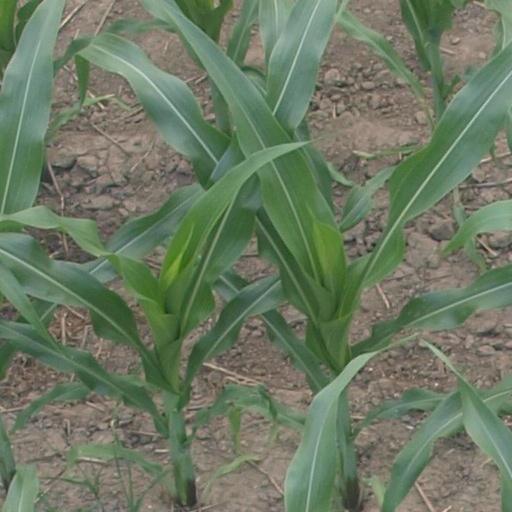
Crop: maize; corn